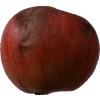
Label: Apple 17